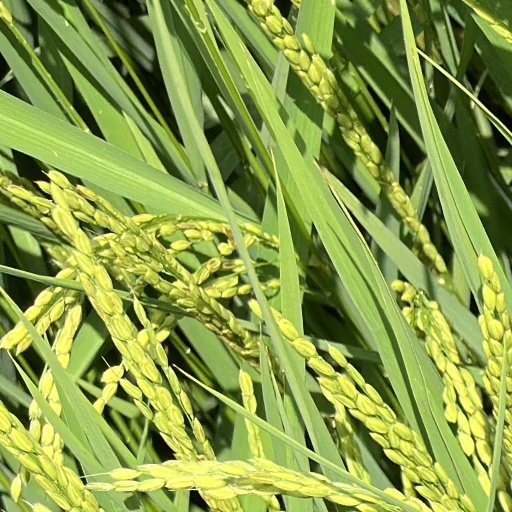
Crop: rice